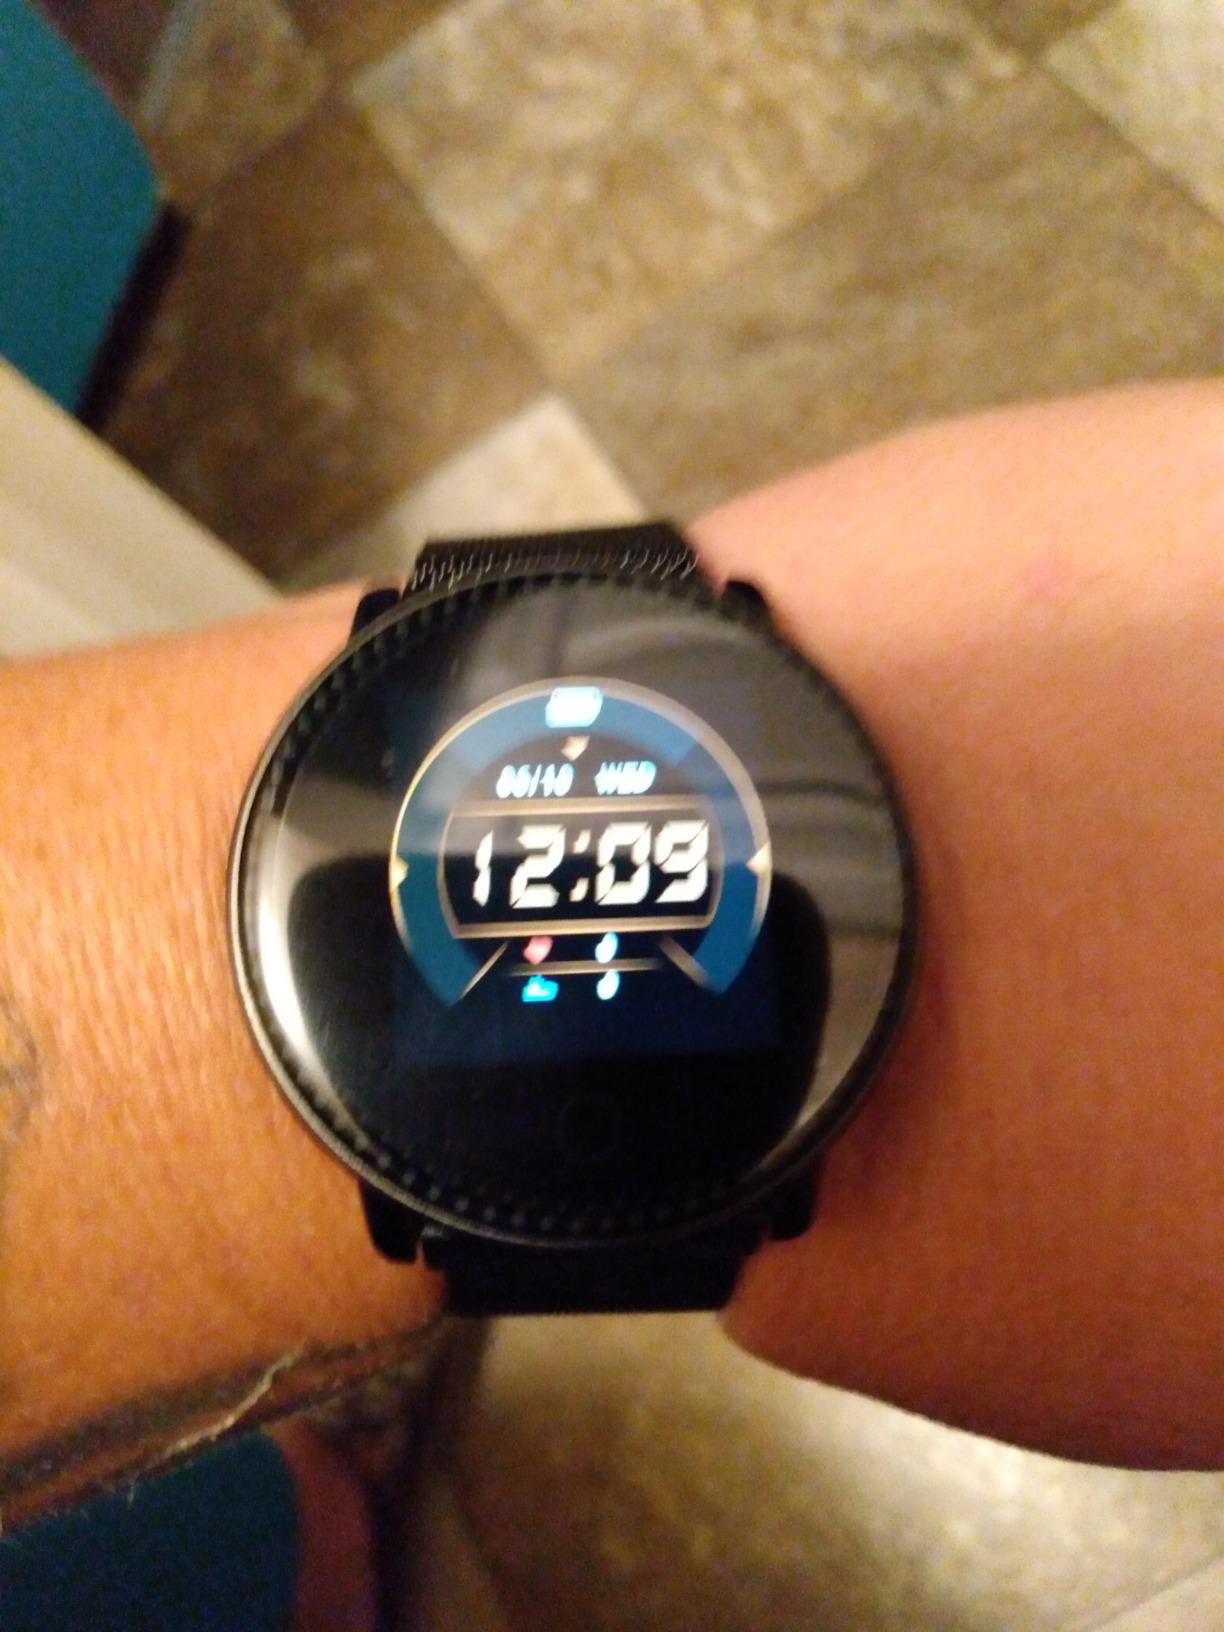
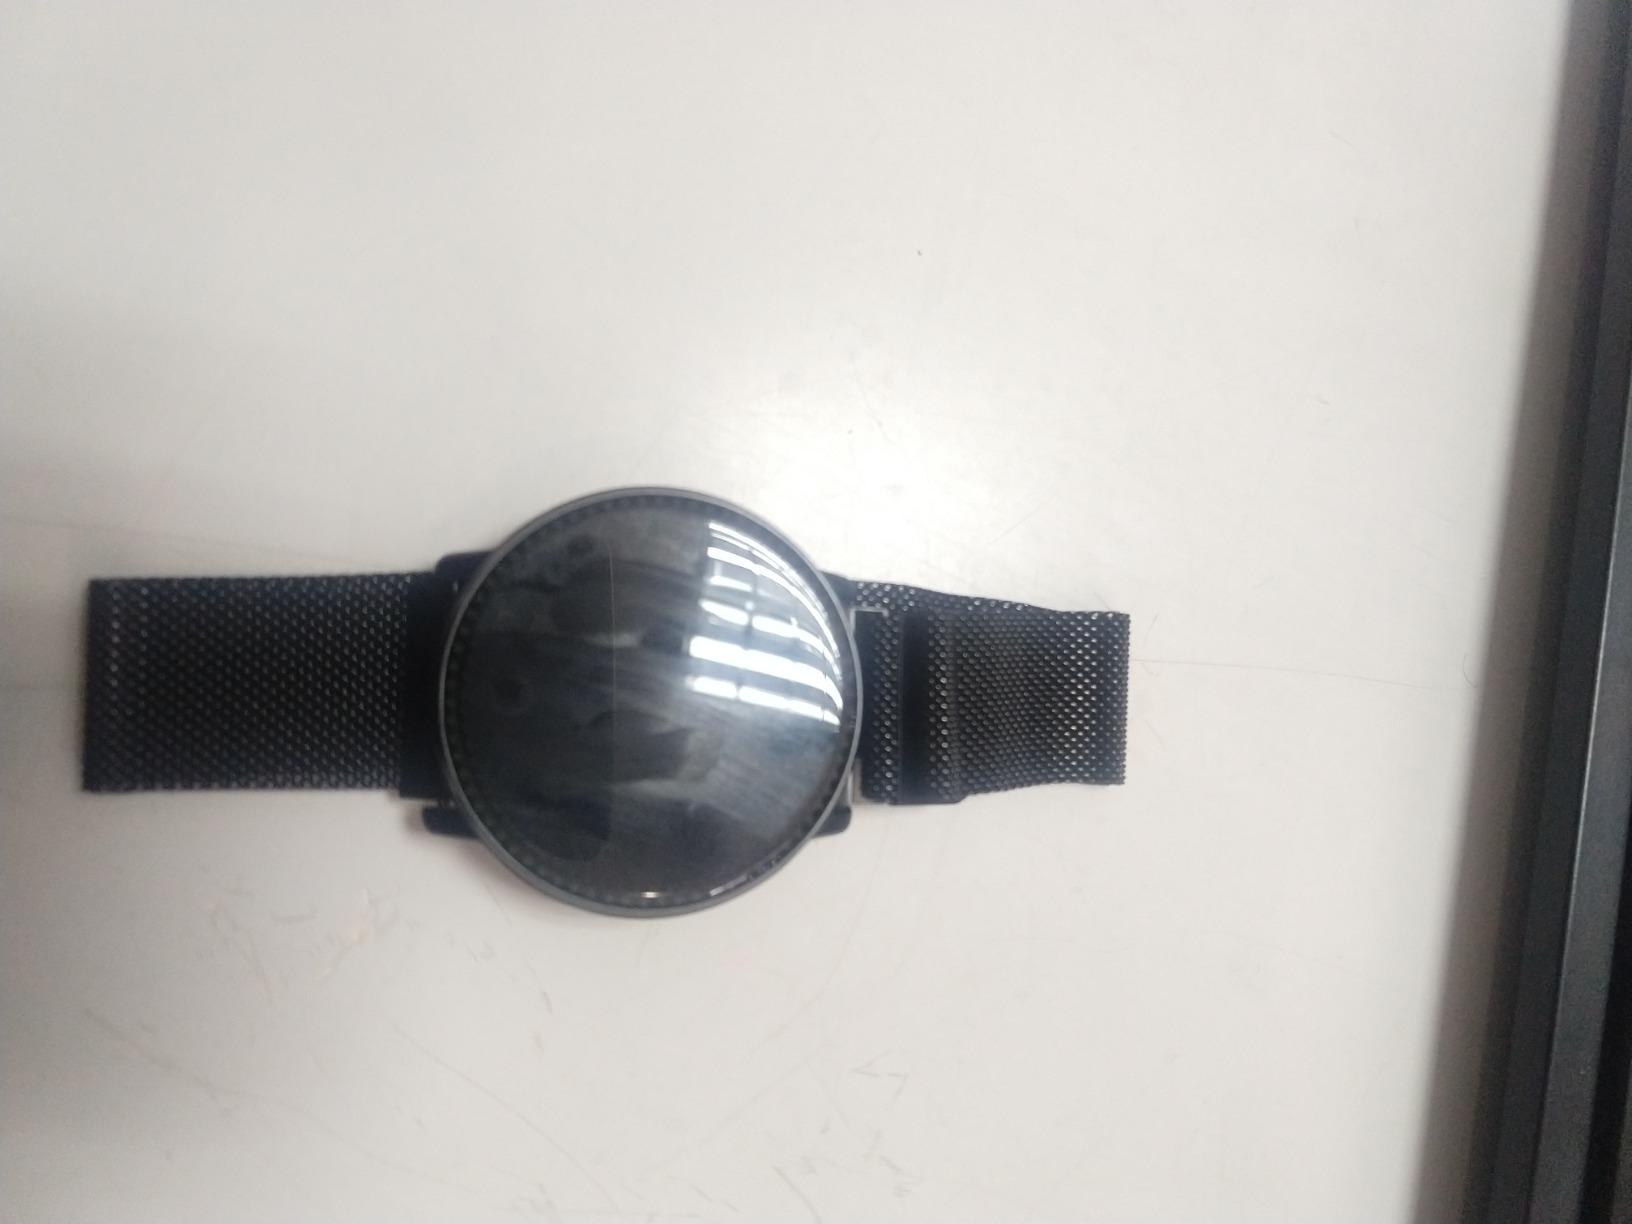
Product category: smartwatch
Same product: yes